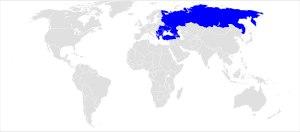
La banque de développement de la mer Noire est une banque de développement ayant son siège à Thessalonique en Grèce. Elle est composée de onze des douze membres de l’Organisation de coopération économique de la mer Noire. Elle est fondée juridiquement en 1997, mais commence seulement à fonctionner en 1999. Les membres sont : l’Albanie, l’Arménie, l’Azerbaïdjan, la Bulgarie, la Géorgie, la Grèce, la Moldavie, la Roumanie, la Russie, la Turquie et l’Ukraine.